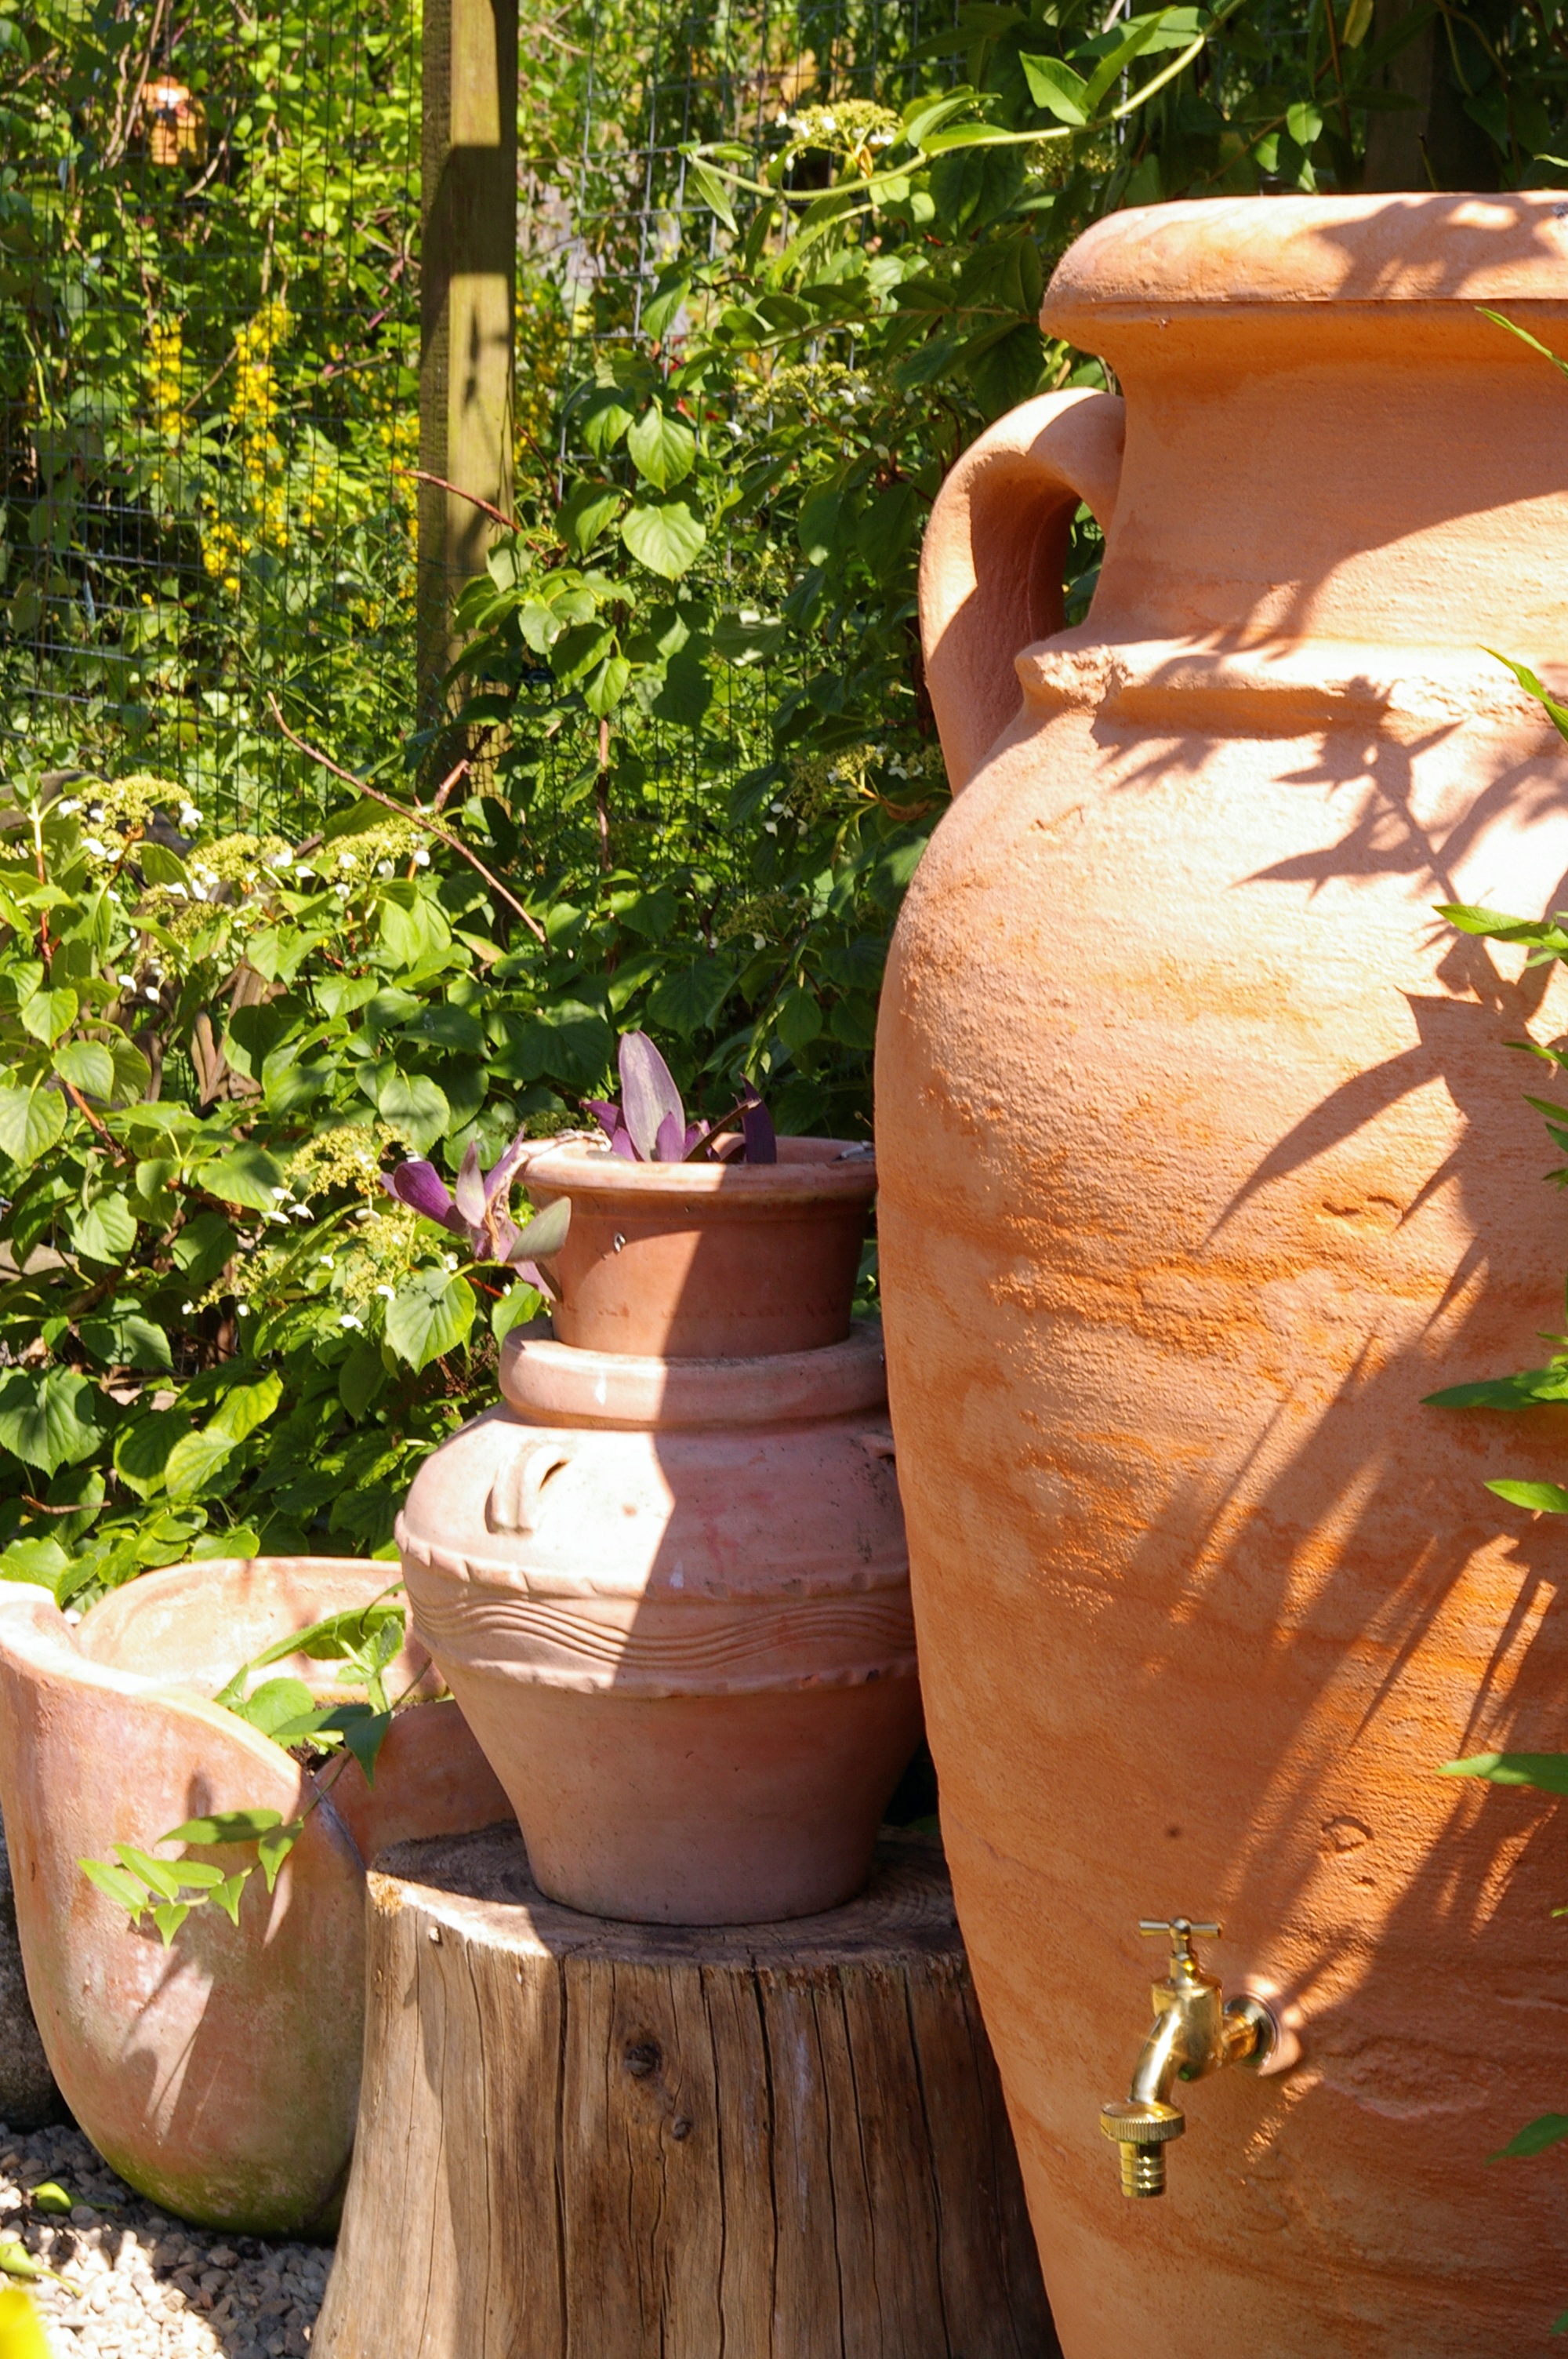
tree, wood, sunlight, leaf, flower, wall, summer, decoration, green, mediterranean, produce, autumn, backyard, rest, stone wall, garden, terracotta, deco, flowers, carving, yard, light and shadow, gartendeko, garden decoration, garden design, amphora, shadow play, man made object